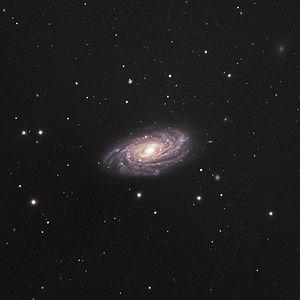
NGC 3953 est galaxie spirale barrée située dans la constellation de la Grande Ourse à environ 48 millions d'années-lumière. NGC 3953 a été découvert par l'astronome français Pierre Méchain en 1781.